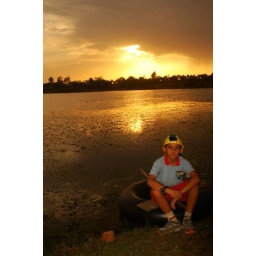
boy sitting in inflatable rubber tube-boat at sunset by the lakeside at banswada in rajasthan,india